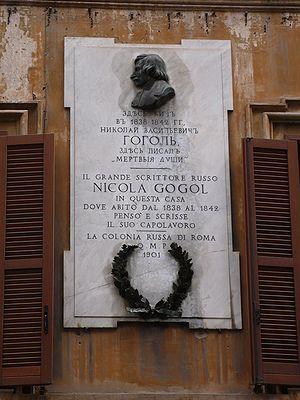
Plaque commémorative sur la maison de Gogol à Rome
Nicolas Vassiliévitch Gogol est un romancier, nouvelliste, dramaturge, poète et critique littéraire russe d'origine ukrainienne, né à Sorotchintsy dans le gouvernement de Poltava le 20 mars 1809 et mort à Moscou le 21 février 1852. Il est considéré comme l'un des écrivains classiques de la littérature russe.